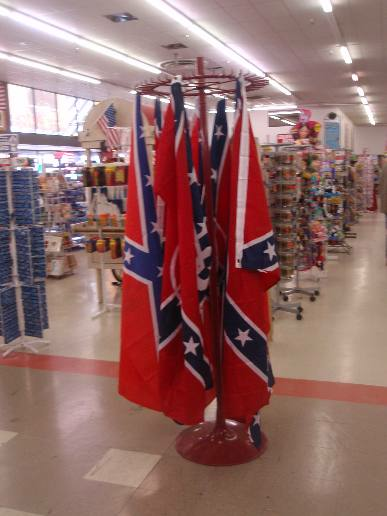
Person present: No